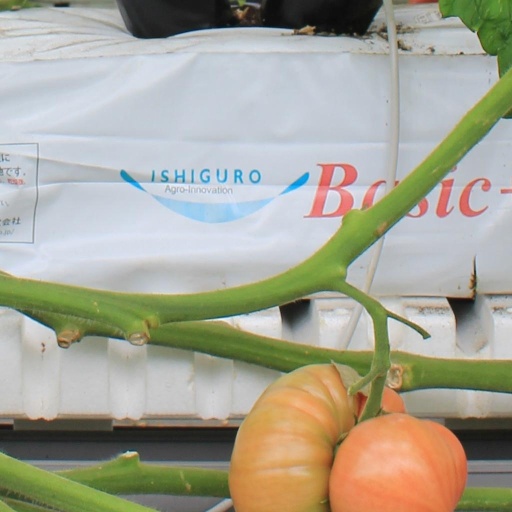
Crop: tomato